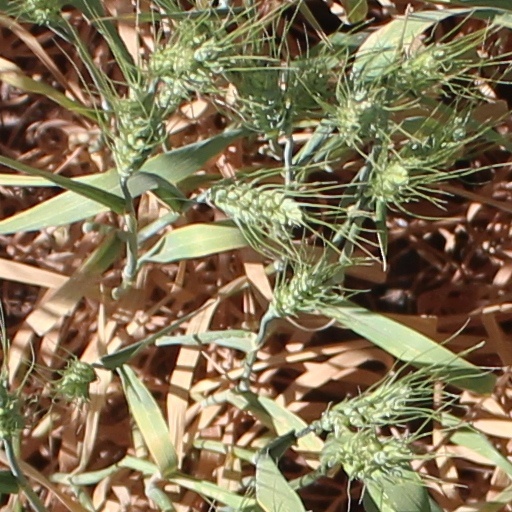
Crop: wheat